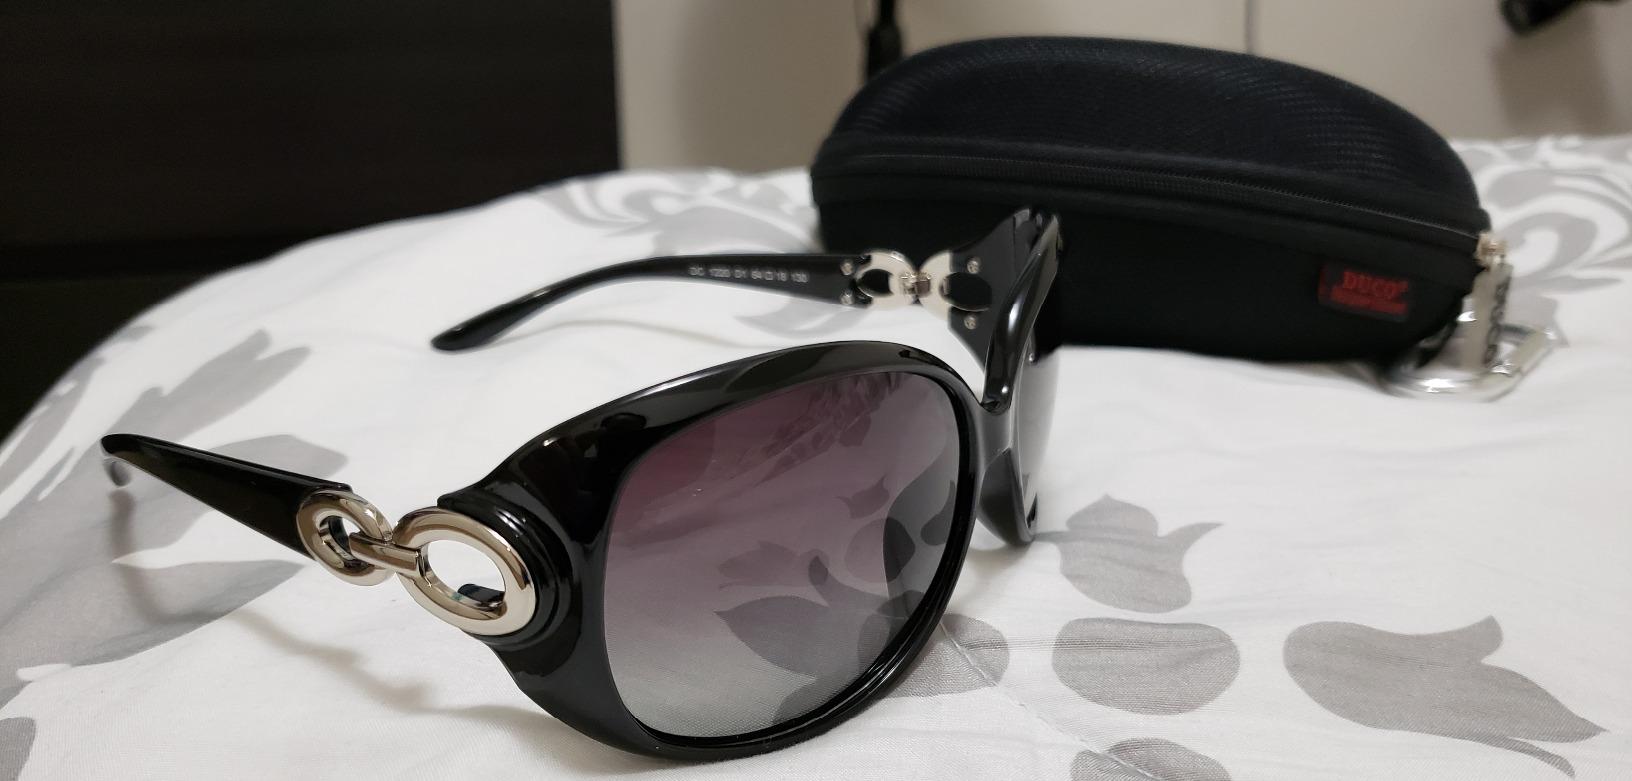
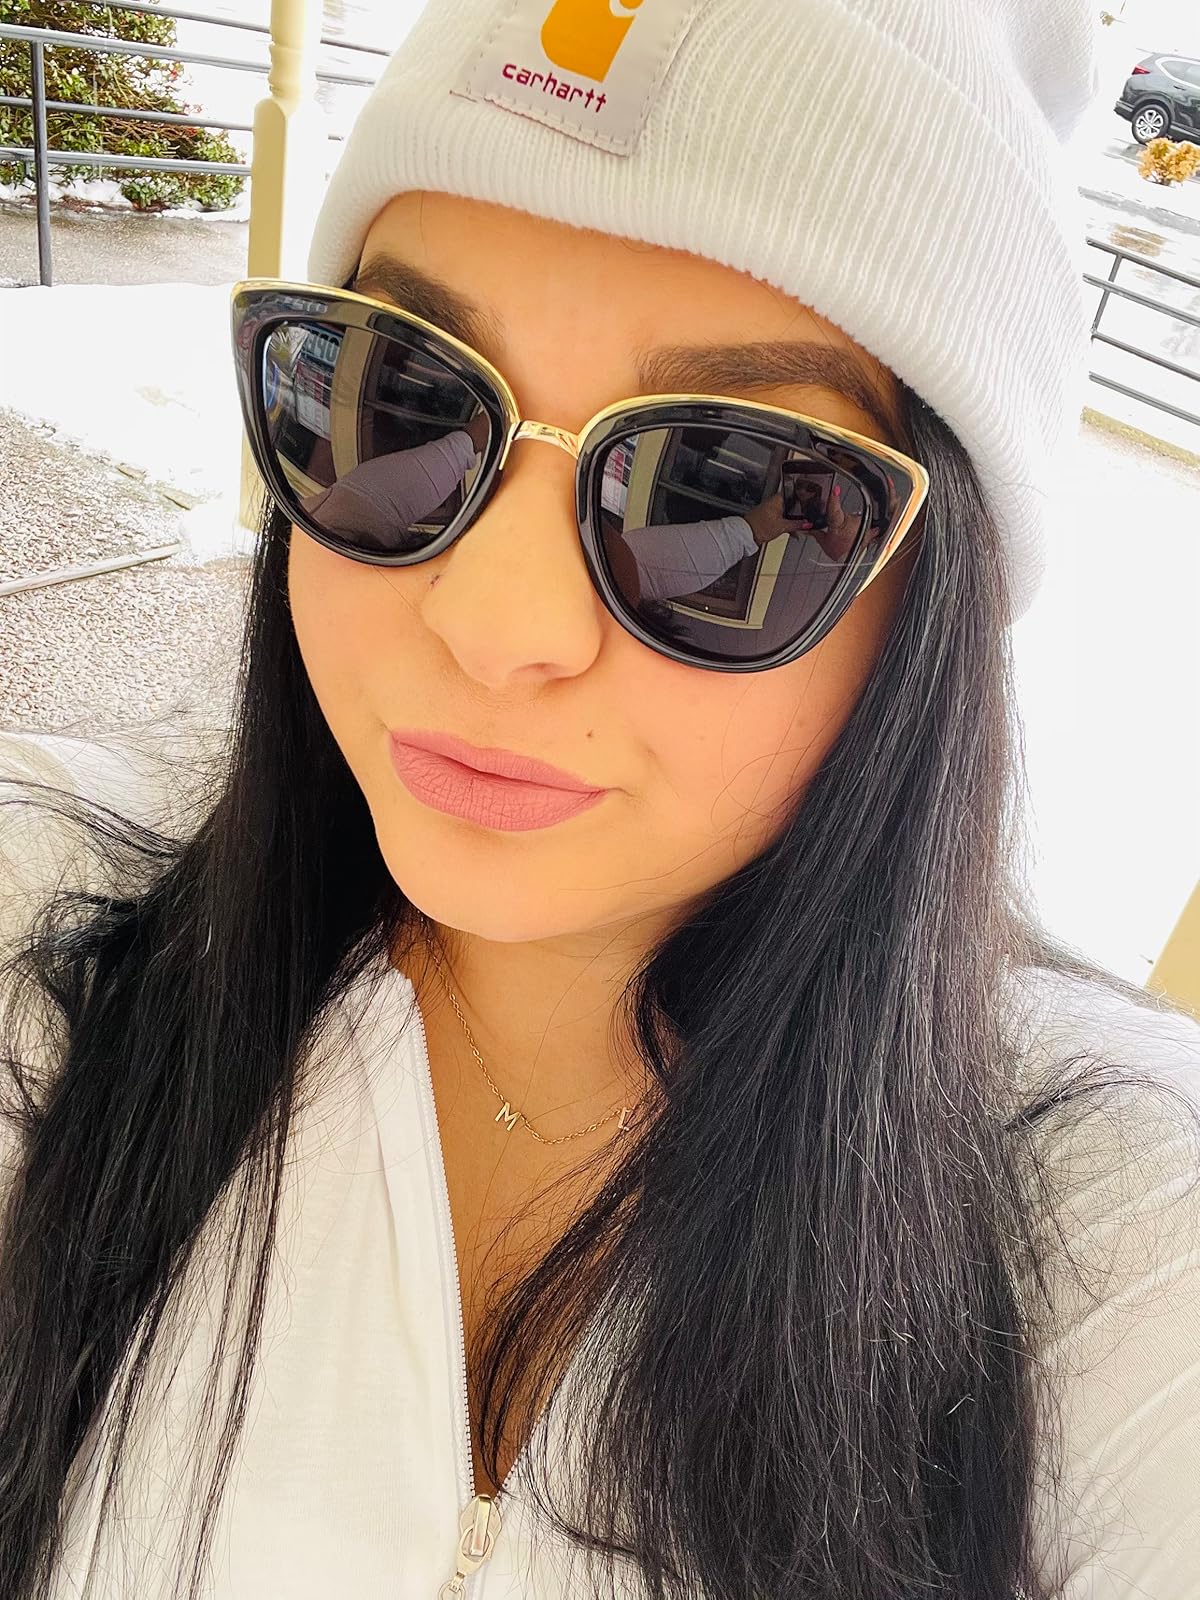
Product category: accessories_sunglasses
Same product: no